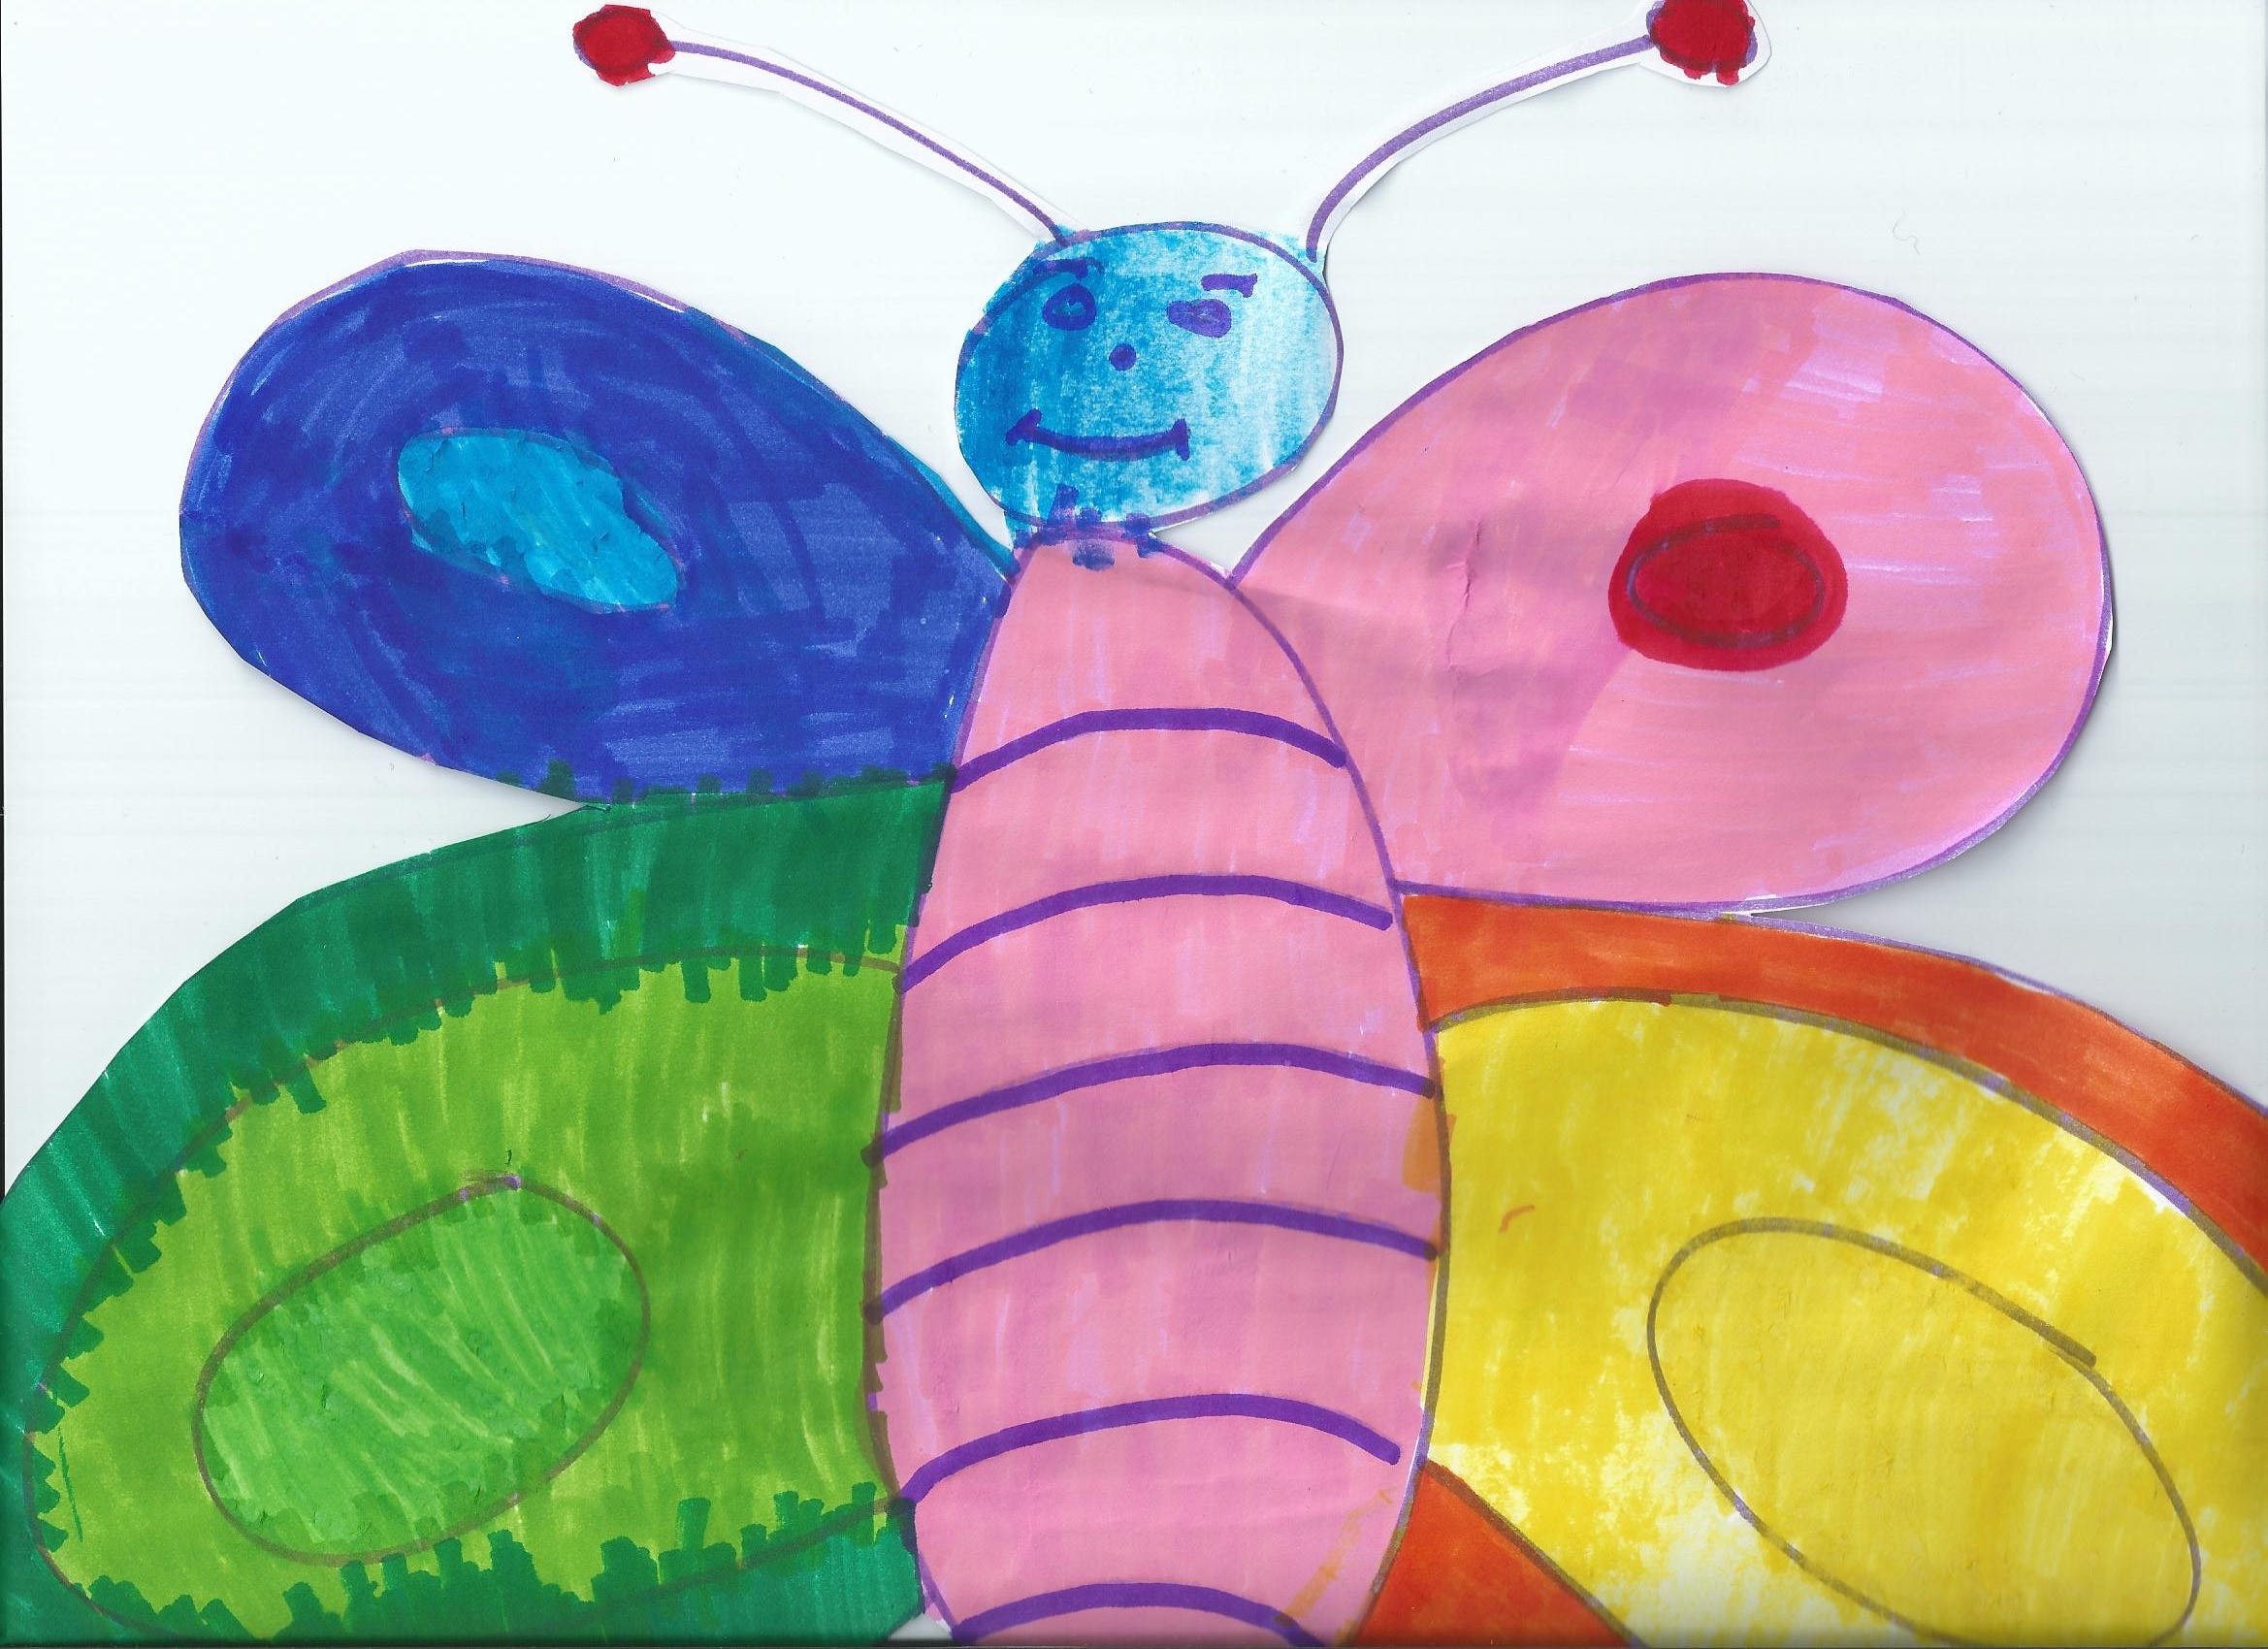
insect, paint, butterfly, artwork, invertebrate, painting, art, colors, drawing, illustration, symmetry, organism, arthropod, modern art, watercolor paint, pollinator, acrylic paint, visual arts, membrane winged insect, moths and butterflies, child art